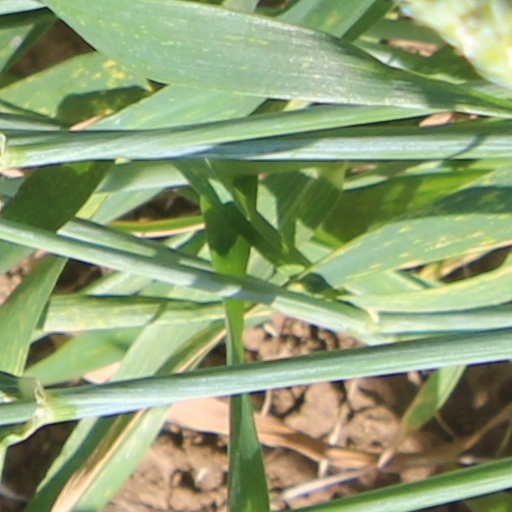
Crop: wheat